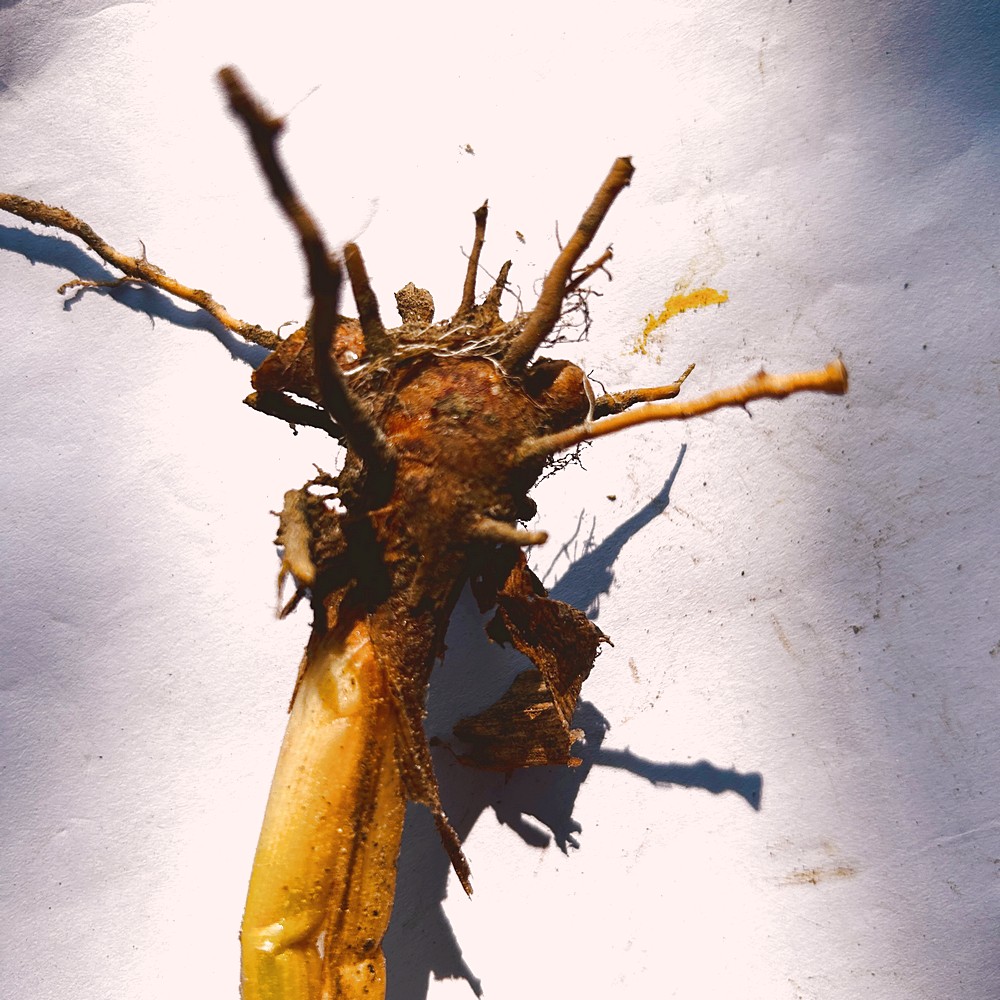
Label: Rhizome Disease Root